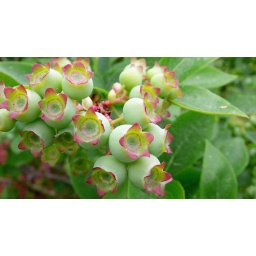
Too early for the blues, but the berries looked cute in green and pink!